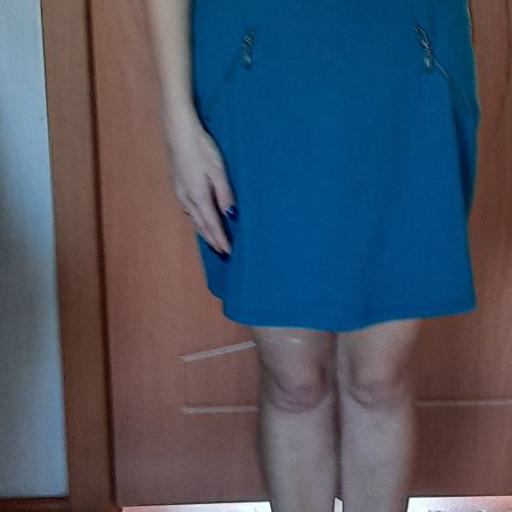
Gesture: no_gesture